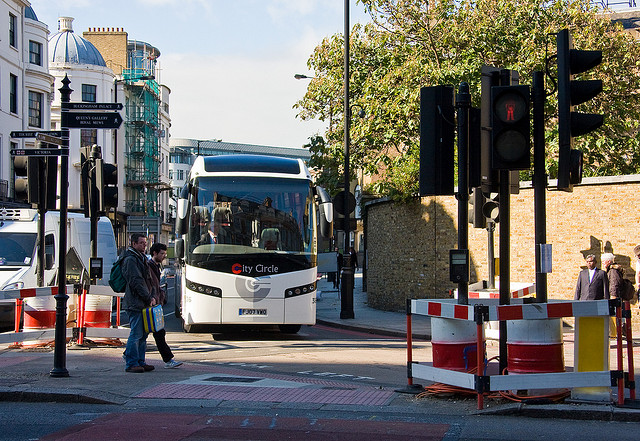
A bus that is sitting in the street.

Two men are crossing in front of a bus

A large white bus drives on a narrow street.

A bus driving down the street near a traffic light.

Two people standing on the edge of a street, in front of a bus.